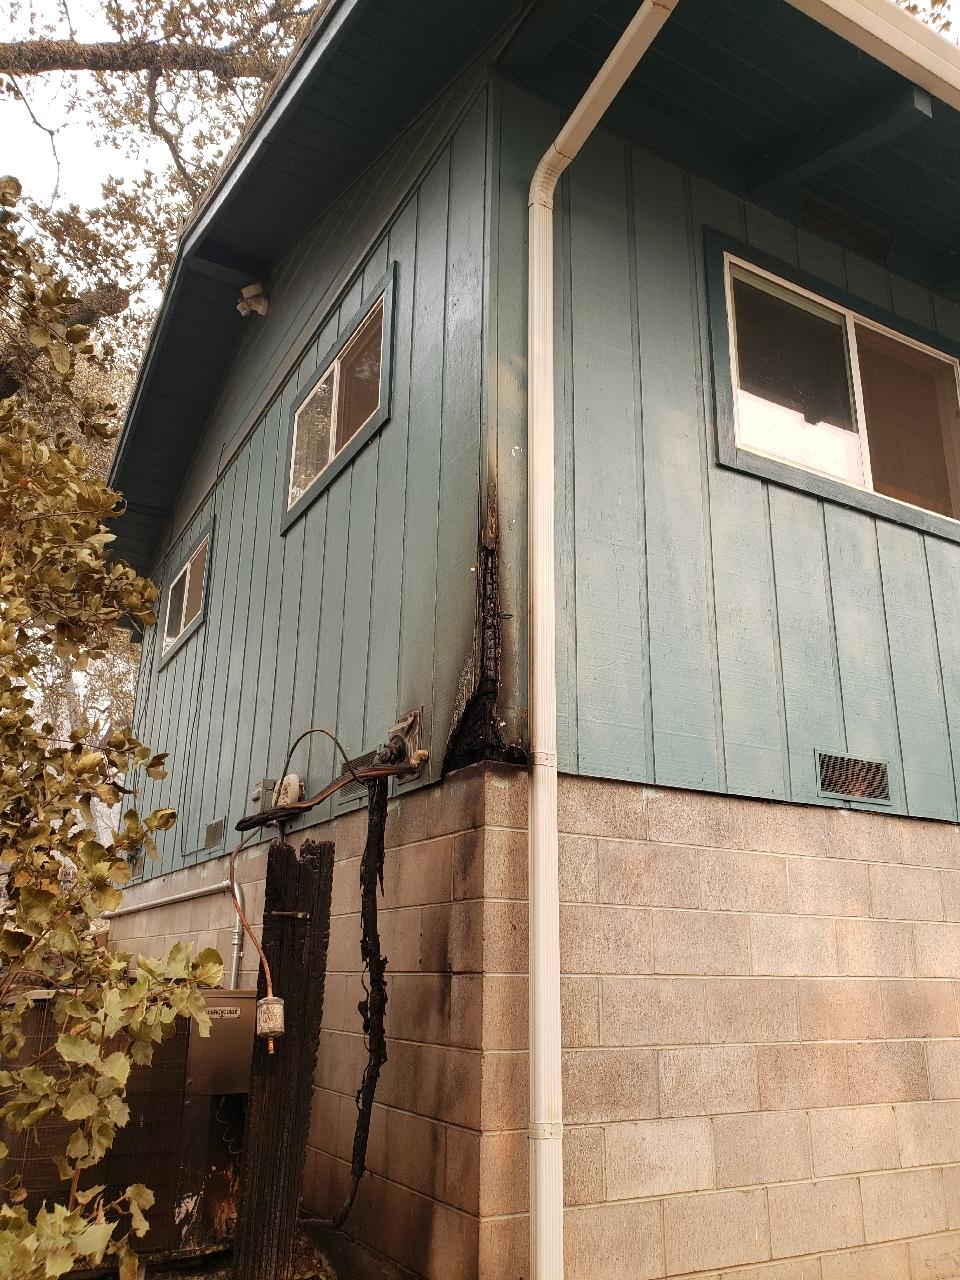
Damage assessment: minor